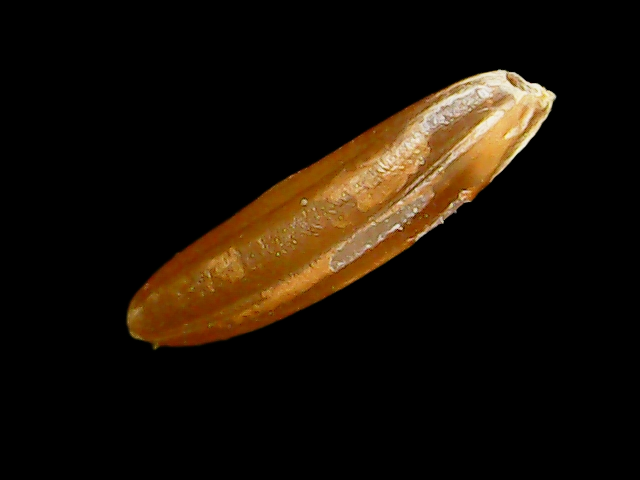
Rice variety: Binadhan20